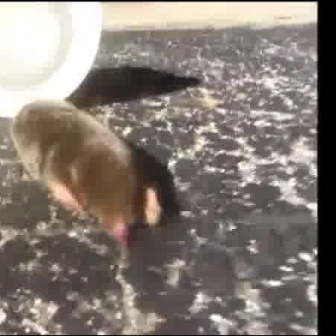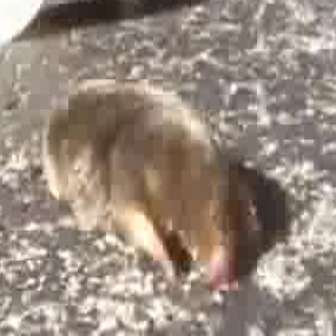
  Please identify the target specified by the bounding box [9,97,162,250] in the first image and locate it in the second image. Return the coordinates in [x_min,y_min,x_max,y_max] format.
Answer: [37,71,258,291]